Lovlina Borgohain

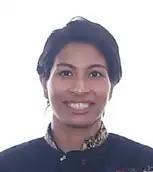
Borgohain in August 2022

Lovlina Borgohain (born 2 October 1997) is an Indian boxer. She won a bronze medal at the 2020 Olympic Games in the women's welterweight event, becoming only the third Indian boxer to win a medal at the Olympics. She won gold medal at 2023 IBA Women's World Boxing Championships and bronze medals at the 2018 AIBA Women's World Boxing Championships and the 2019 AIBA Women's World Boxing Championships. Borgohain is the first female athlete and the second boxer from Assam to represent the state in the Olympics. In 2020, she became the sixth person from Assam to receive Arjuna Award.